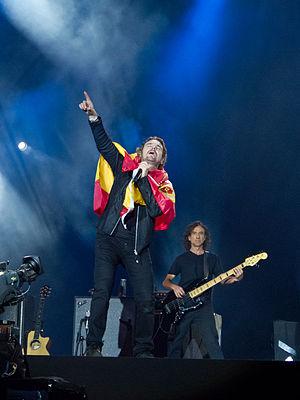
Maná est un groupe de rock alternatif mexicain, originaire de Guadalajara. Il est formé en 1980 sous le nom Sombrero Verde. Il est composé de Fernando « Fher » Olvera au chant, d'Alex « El Animal » Gonzalez à la batterie, de Sergio Vallin à la guitare et de Juan Calleros à la basse. Le groupe compte plus de 40 millions d'albums vendus dans le monde, ce qui en fait le groupe le mieux vendus de tous les temps. Le style musical est largement influencé par le rock voire le hard rock, la pop, la calypso et fortement marqué par le reggae.